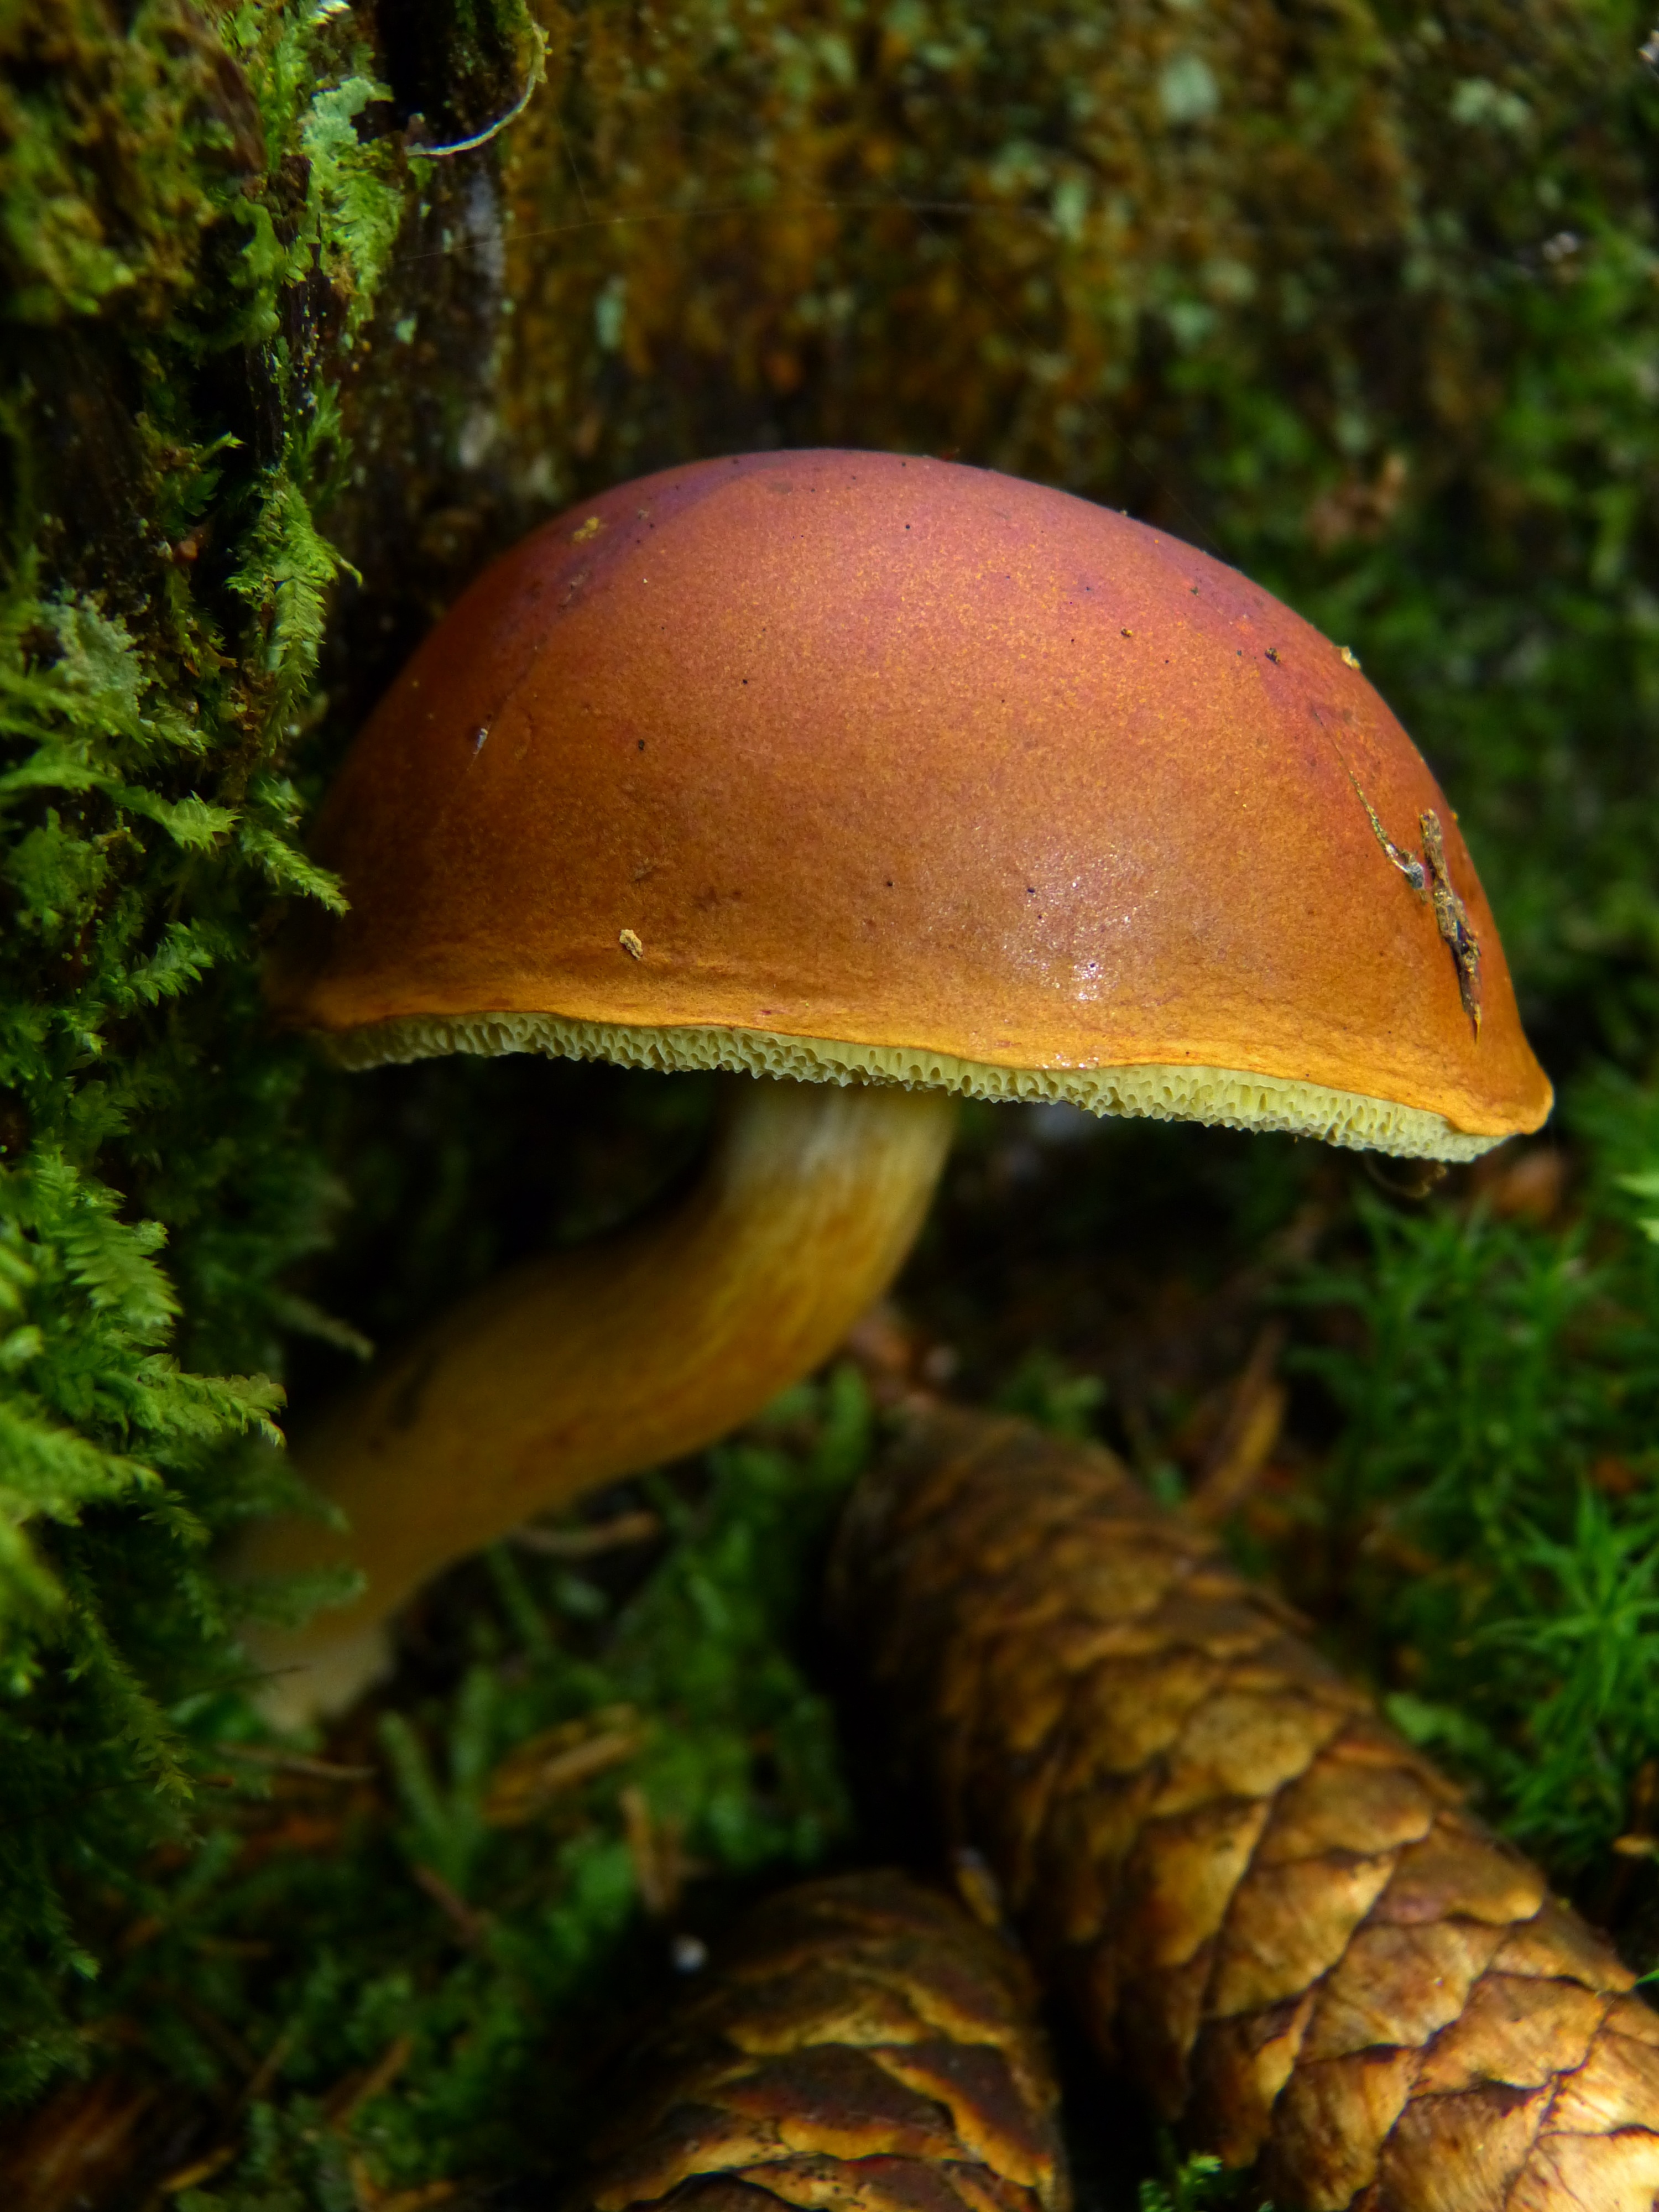
nature, forest, autumn, mushroom, fauna, fungus, bolete, macro photography, matsutake, edible mushroom, medicinal mushroom, penny bun, brown mushroom tube